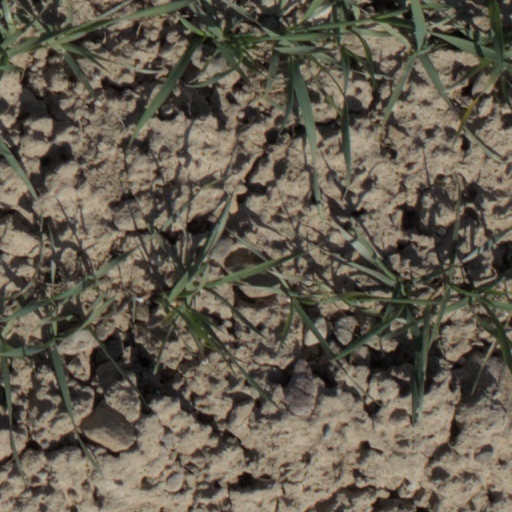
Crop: wheat